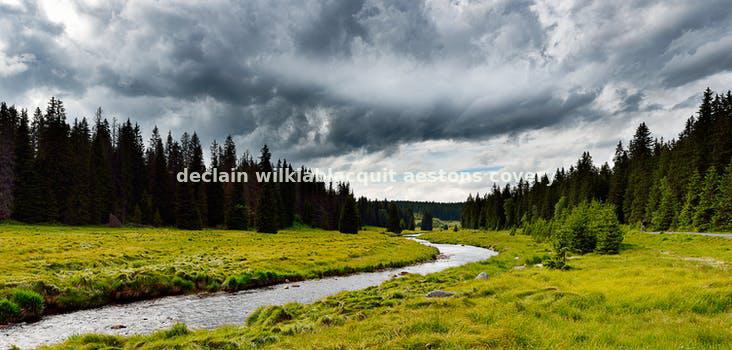
Label: Watermark